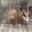
Label: possum